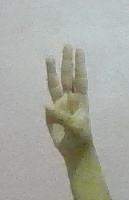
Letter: thaa